Seasonal packaging

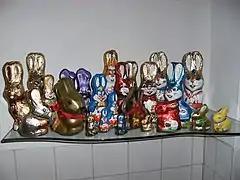
Chocolate Easter Bunny

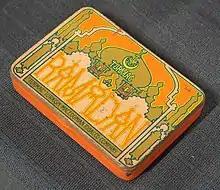
Ramadan cigarettes

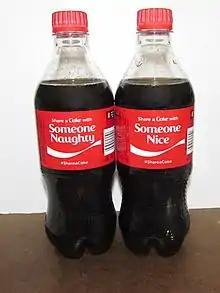
Special labeling of soft drinks

Seasonal packaging is a way of marketing a product and sparking sales in consumer segments that infrequently buy the product, by wrapping the product in a package closely related to seasons or holidays such as Valentine's Day, Easter, Mother's Day, Memorial Day, the Fourth of July, Labor Day, back-to-school, Halloween, Thanksgiving, Christmas and New Year's. It is efficient as a marketing tool.